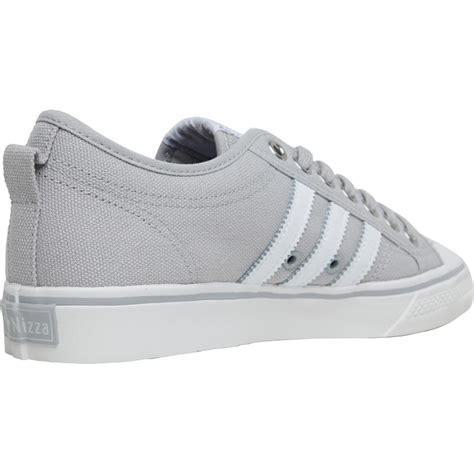
Brand: Adidas
Model: Nizza